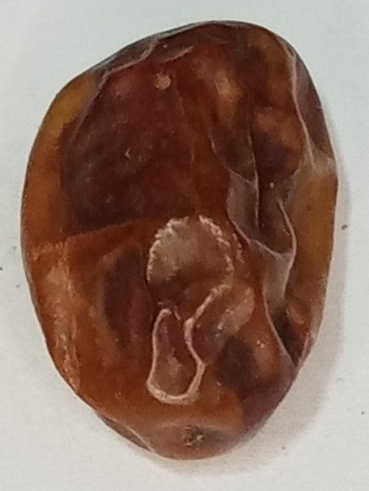
Variety: fasli-toto
Size: large
Grade: grade-1